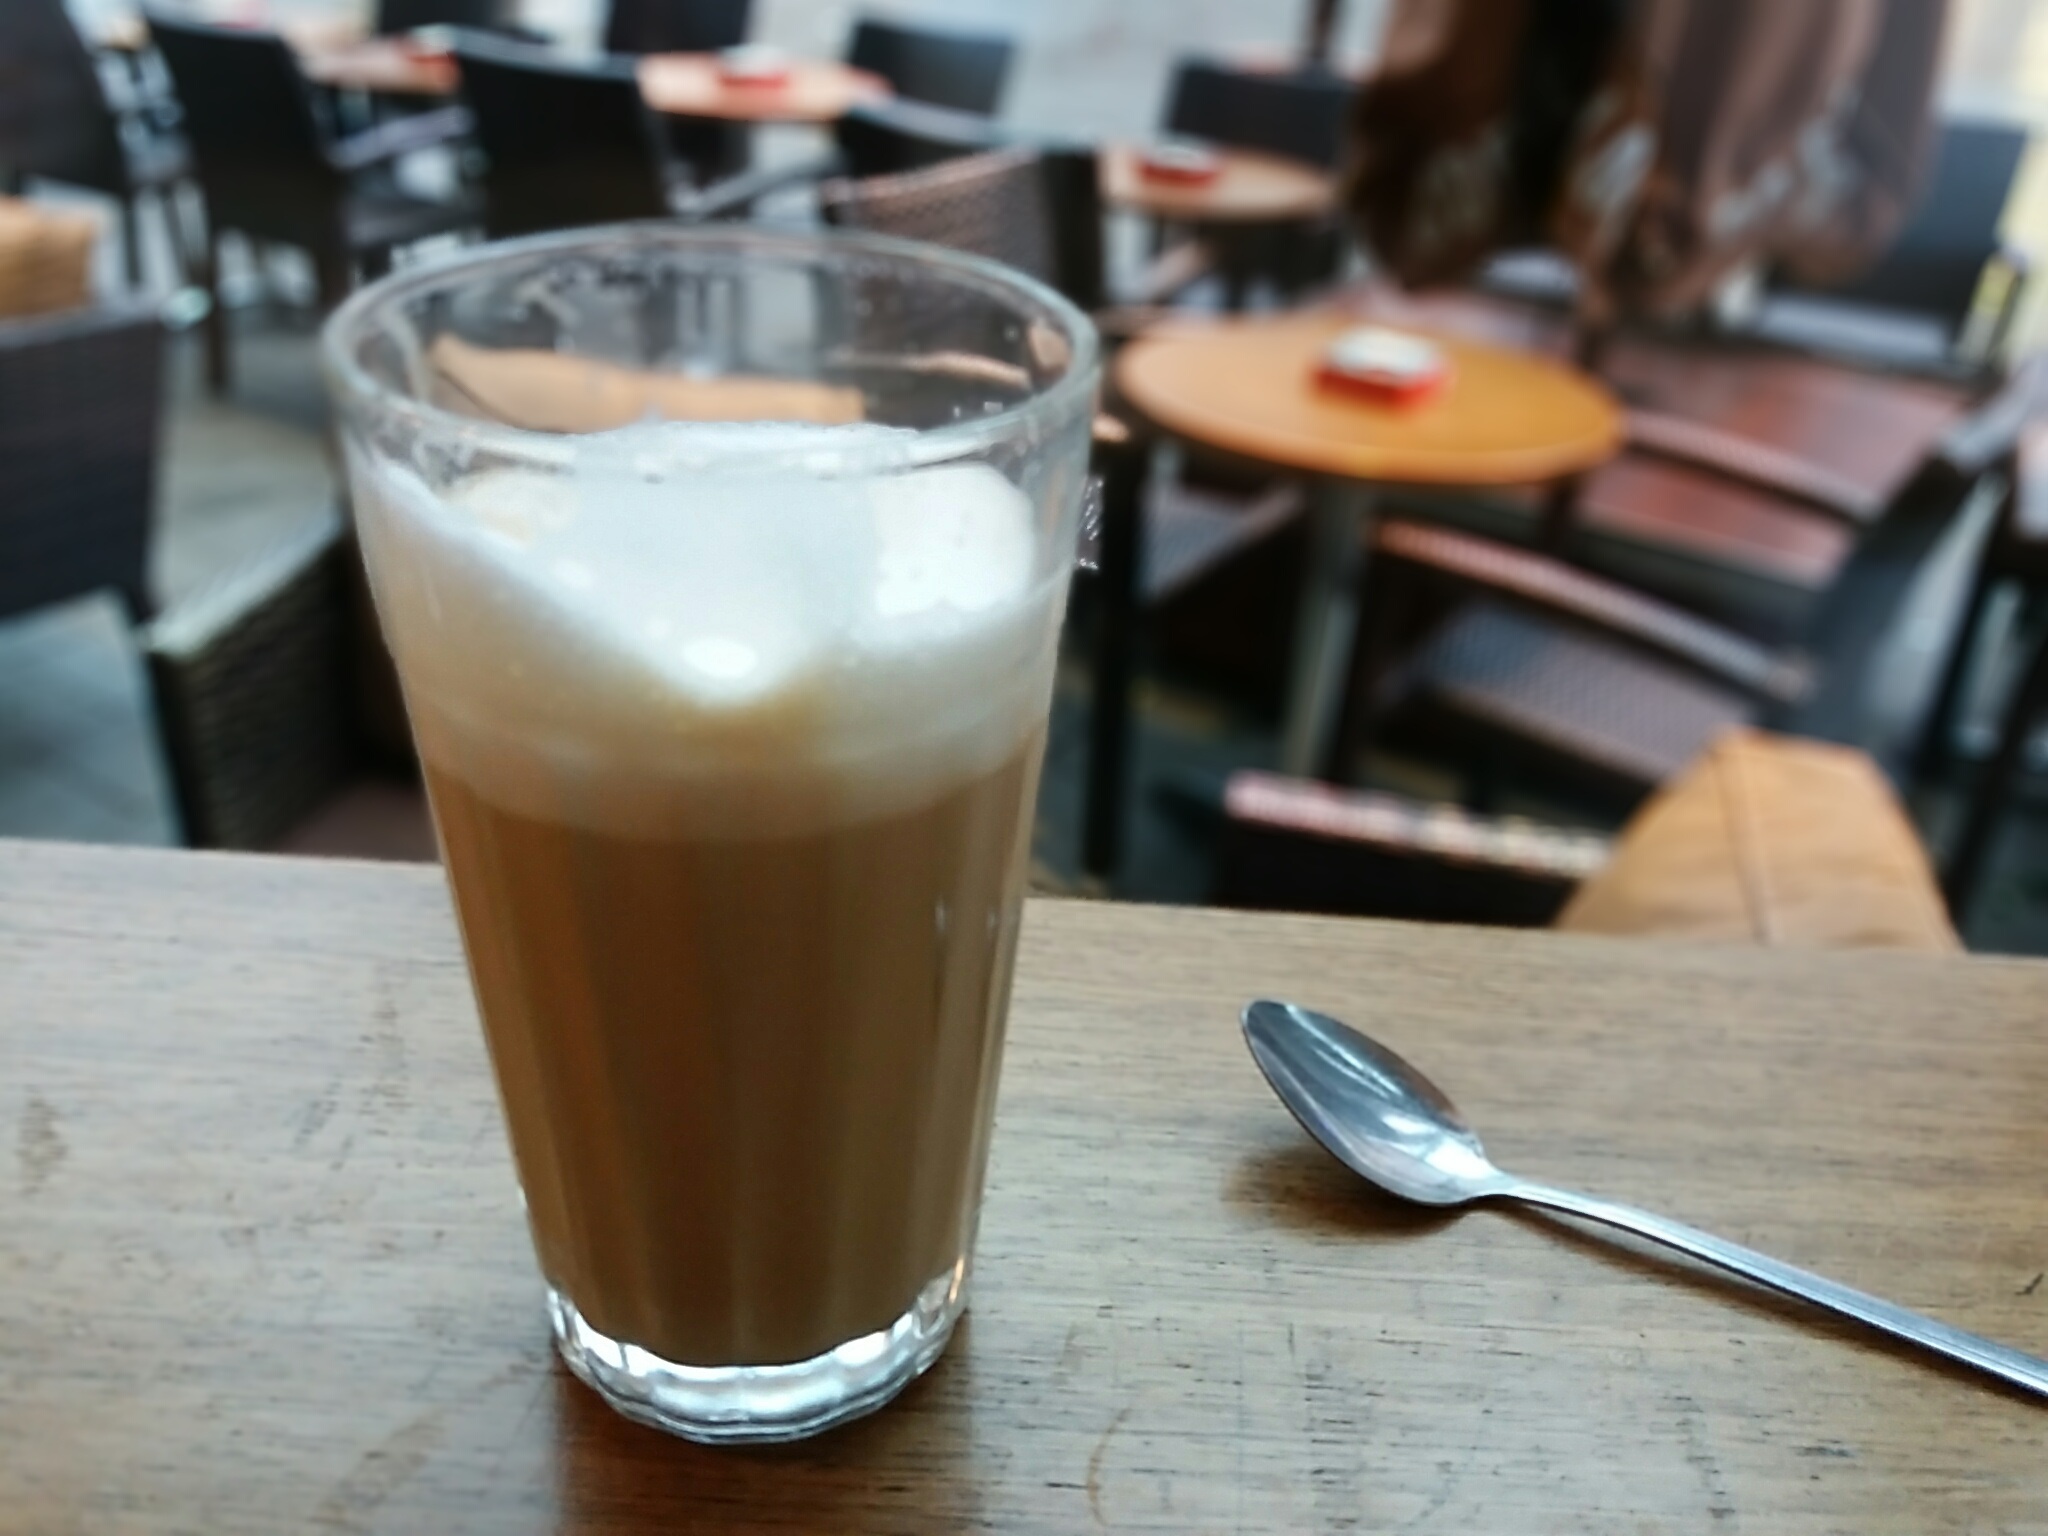
coffee, latte, food, drink, flavor